Brownsville, Wisconsin

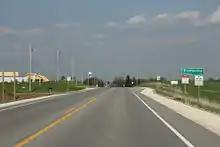
Sign for Brownsville

Brownsville is located two miles from US Hwy 41 and Wisconsin Highway 175. Wisconsin Highway 49 runs through the village.